Griggs Grange No. 1467

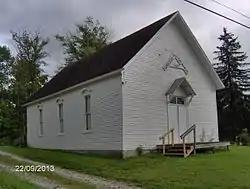
Northern side and front

The Griggs Grange No. 1467 is a historic Grange hall located near the village of Jefferson in rural Ashtabula County, Ohio, United States. Constructed in the 1890s and occupied by a local Grange since its early years, it has been named a historic site.